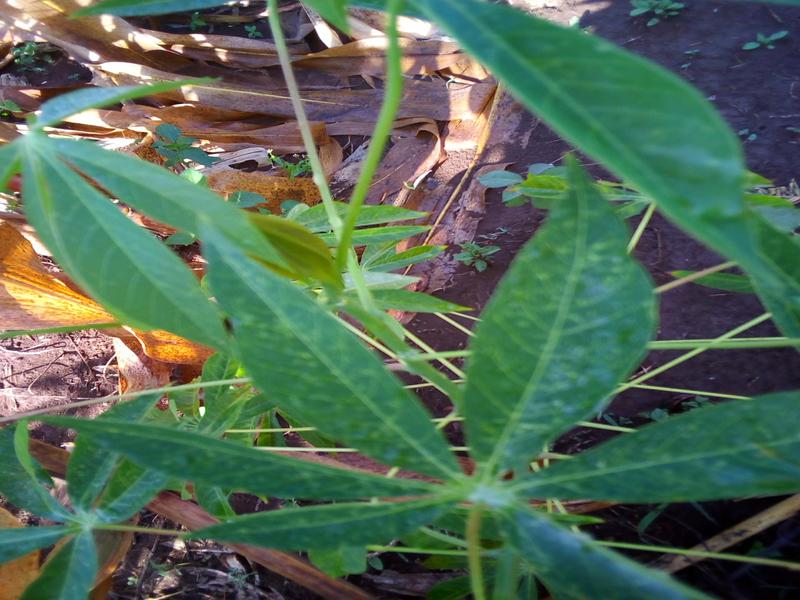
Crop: cassava
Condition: green_mottle